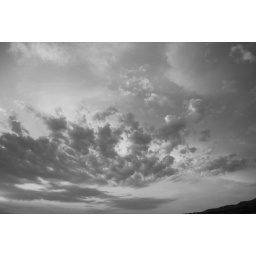
Clouds in a black and white sky.